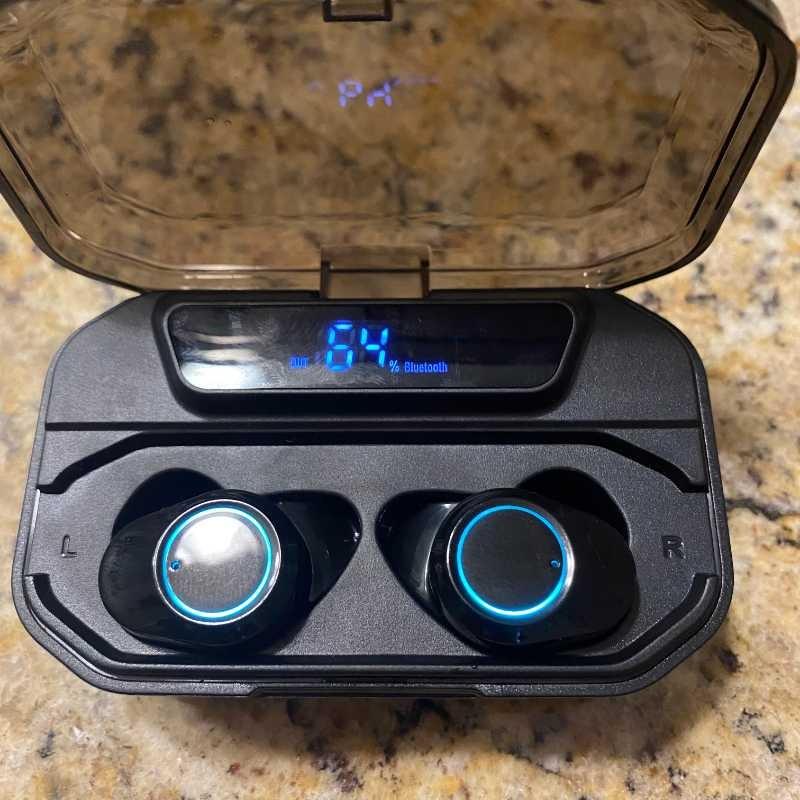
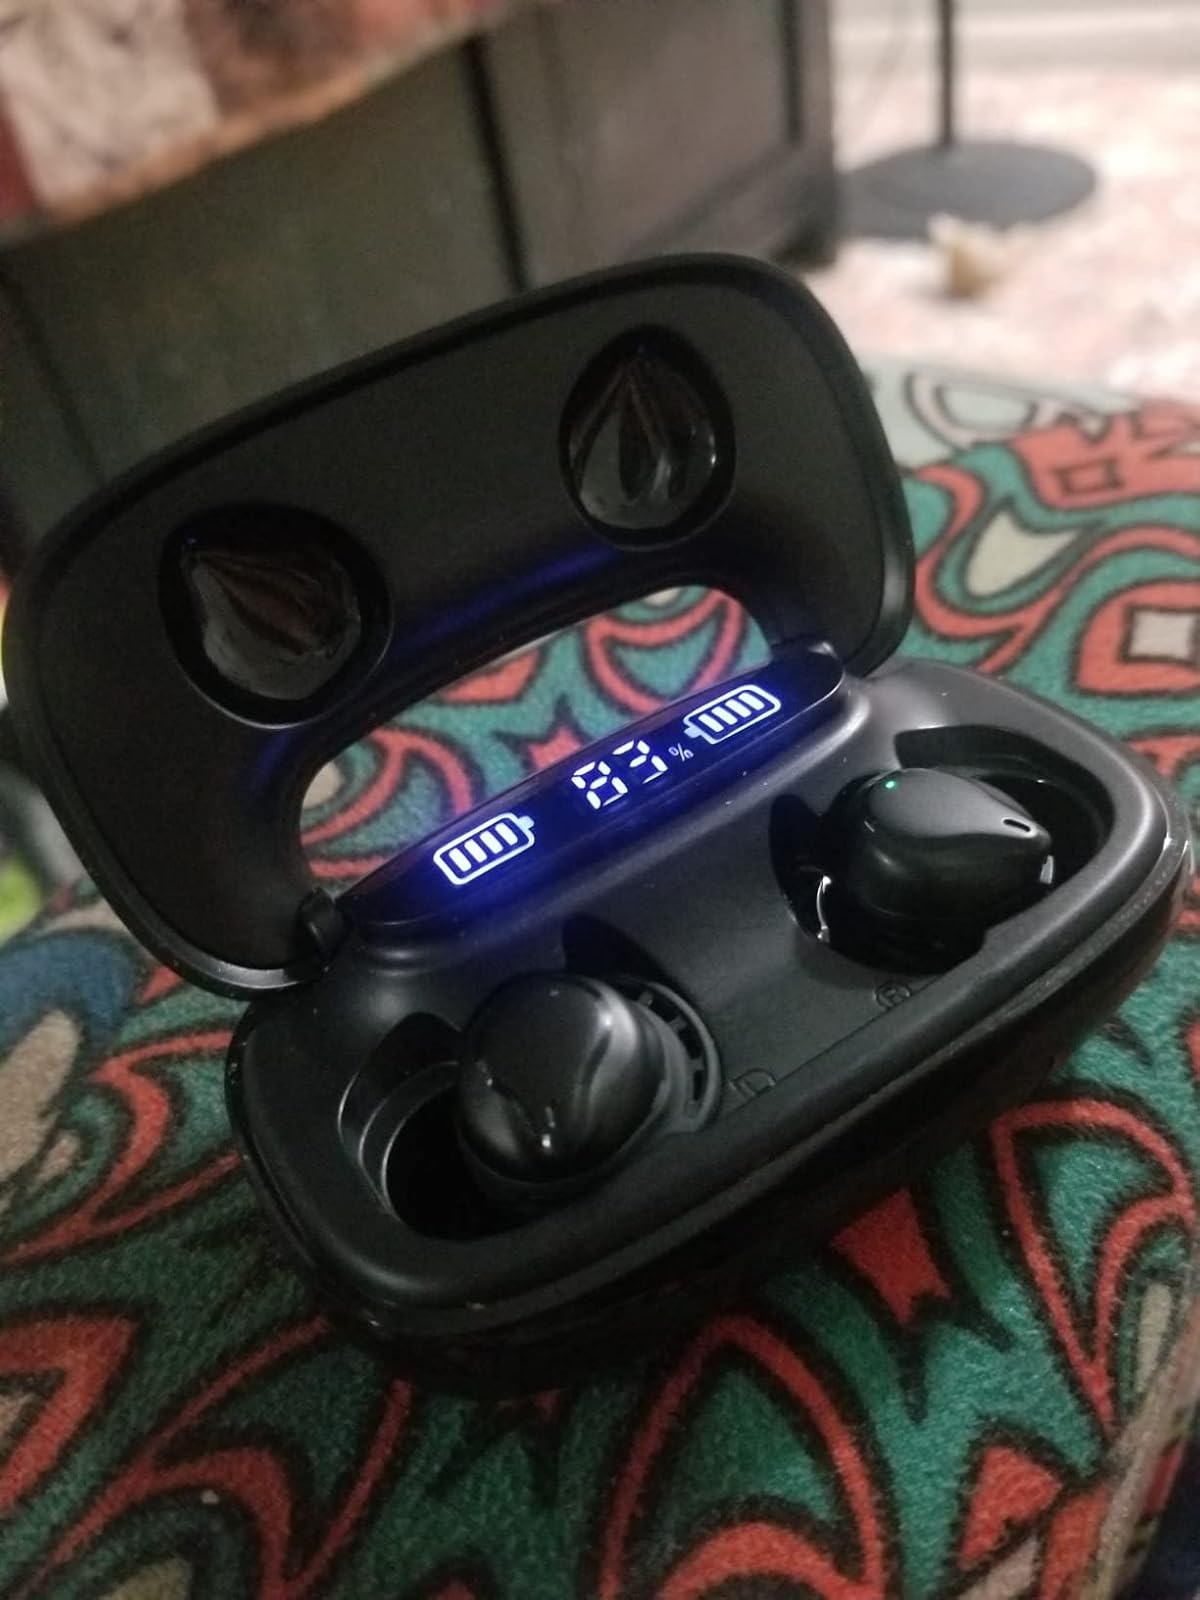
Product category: earbuds
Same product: no